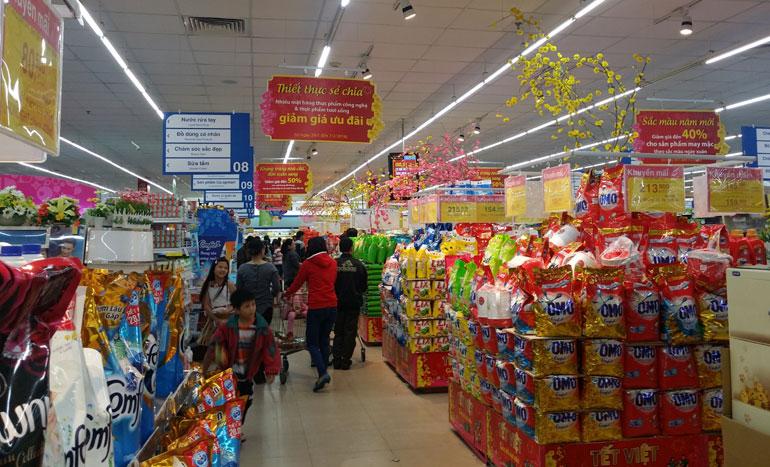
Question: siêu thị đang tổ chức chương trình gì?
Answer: siêu thị đang tổ chức các chương trình ưu đãi